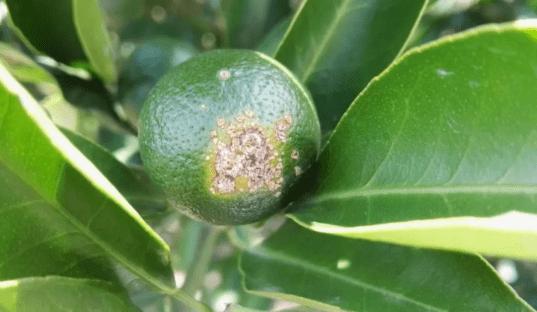
Plant: Citrus
Disease: citrus canker